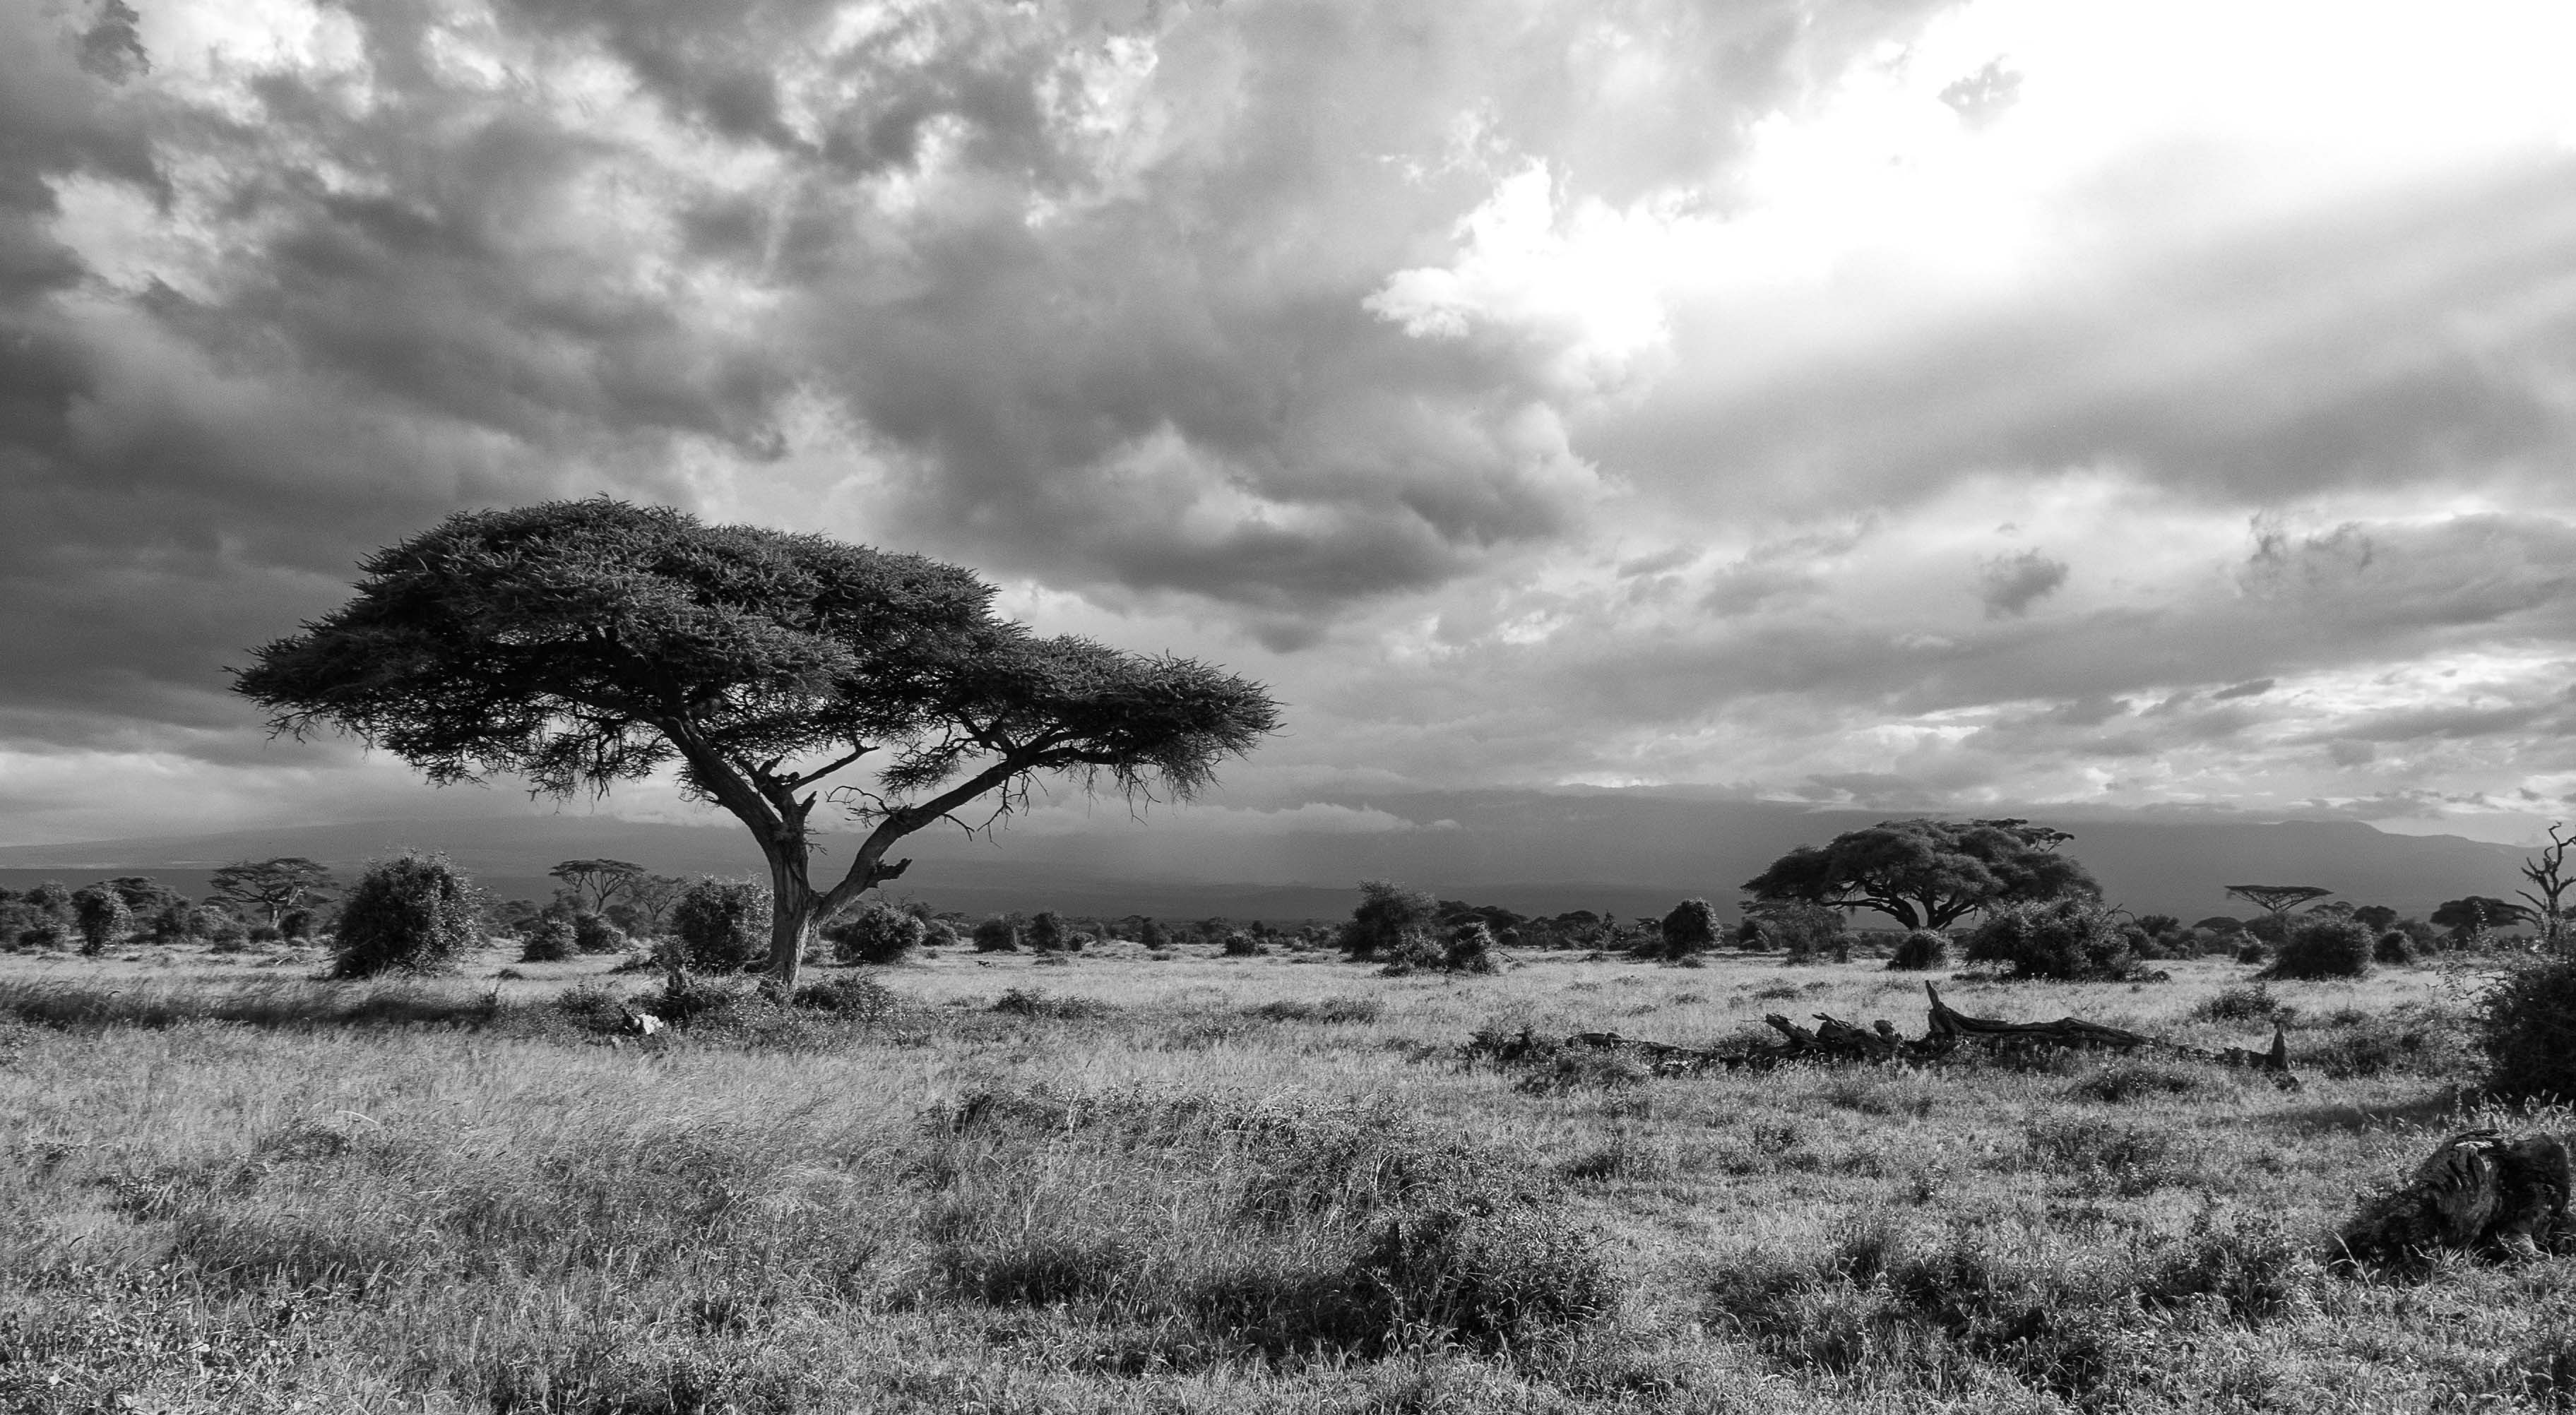
landscape, tree, nature, grass, rock, horizon, wilderness, cloud, black and white, plant, hill, adventure, summer, africa, weather, holiday, monochrome, savanna, plain, grassland, habitat, safari, kenya, rural area, monochrome photography, east africa, atmospheric phenomenon, woody plant